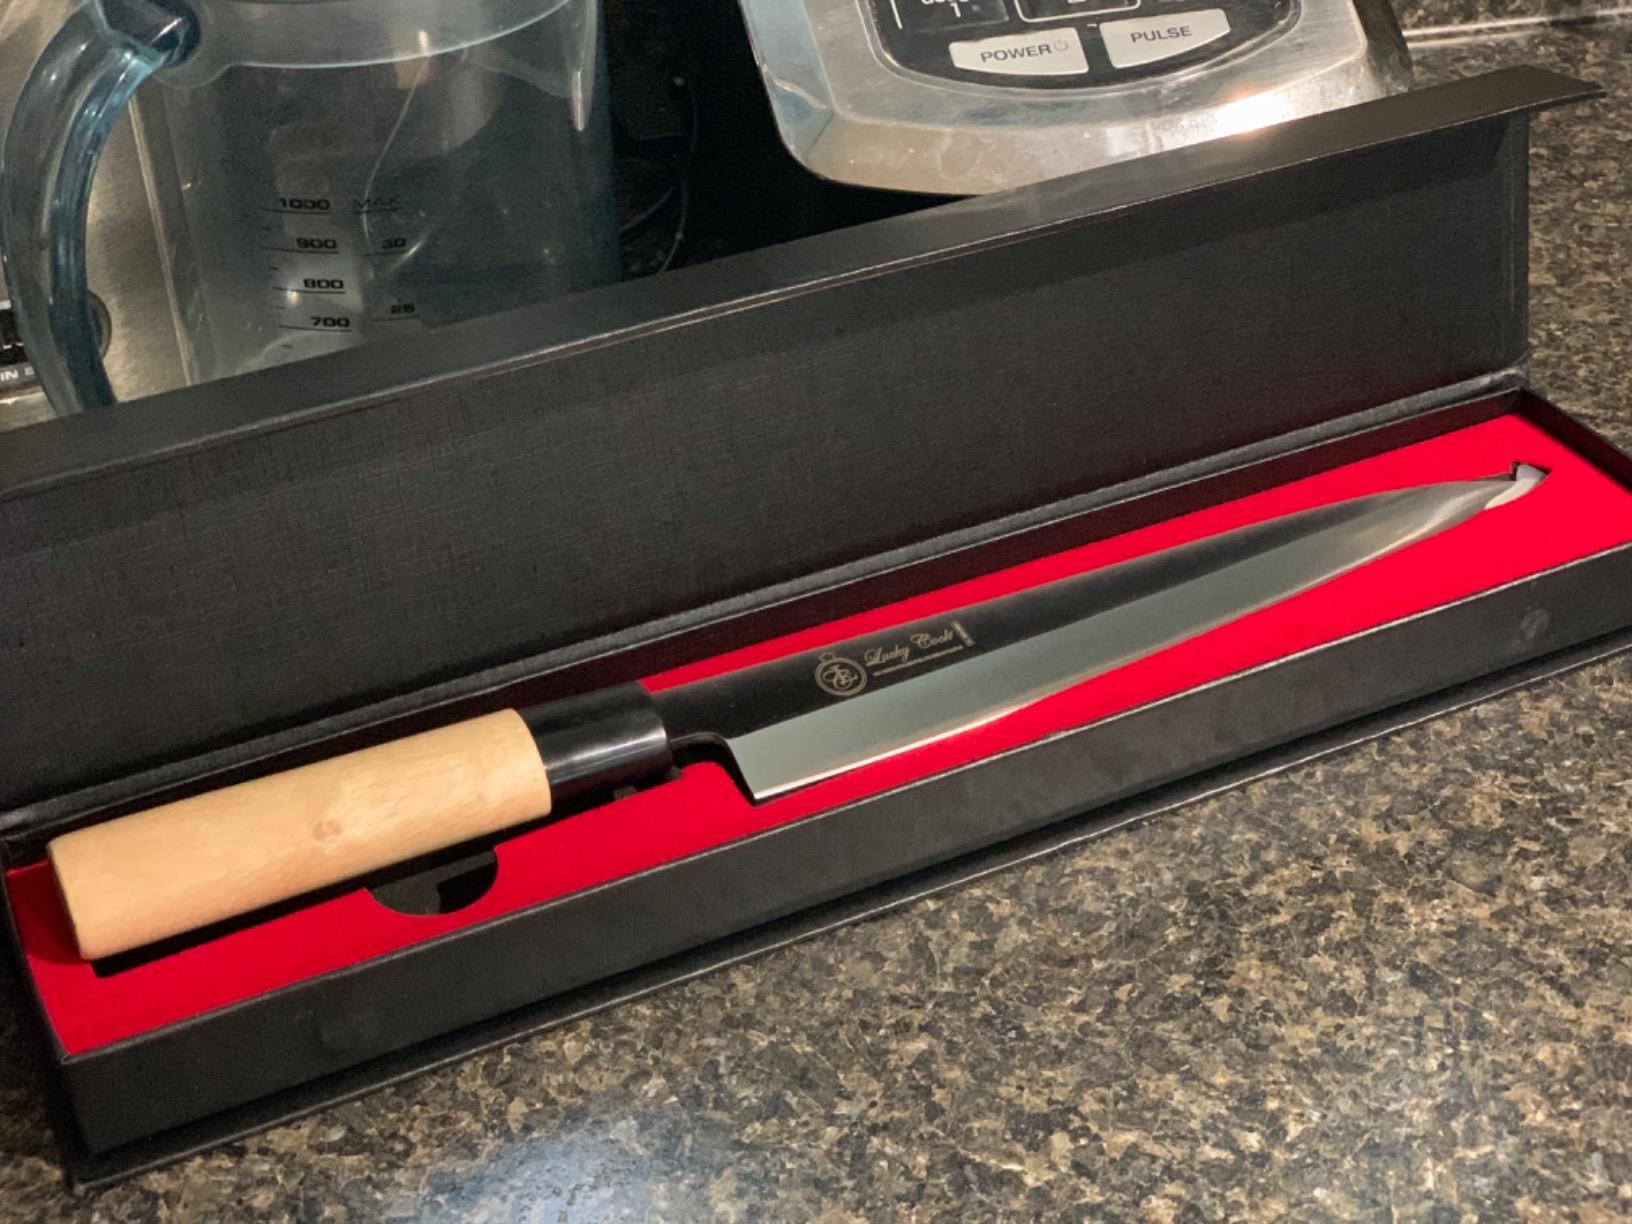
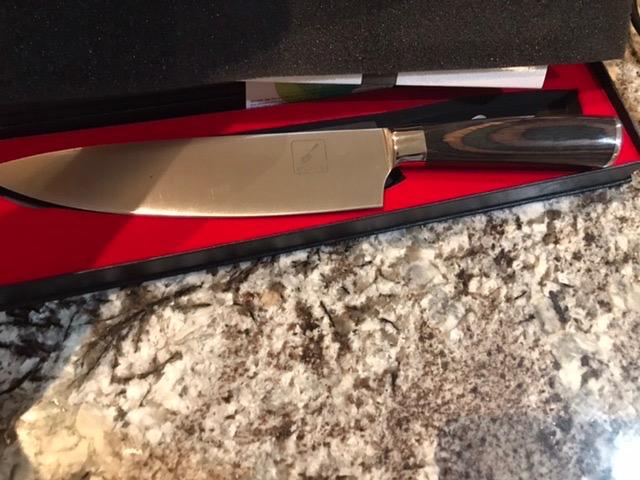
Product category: items_knife
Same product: no